Pentagnostus

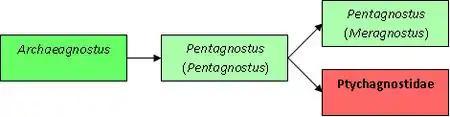
Schematic showing the relationship between both subgenera of "Pentagnostus" (light green), the ancestral "Archaeagnostus" (darker green) and the descending Ptychagnostidae (red). Based on E. B. Naimark (2012). Hundred species of the genus "Peronopsis" Hawle et Corda, 1847. Paleontological Journal 46(9):945-1057

The probable ancestor of "Pentagnostus" is "Archaeagnostus". Two subgenera can be distinguished. The nominate subgenus occurred first and developed into the later subgenus "Pentagnostus (Meragnostus)" and the family Ptychagnostidae.